2017 Canadian honours

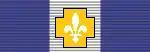
Undress ribbon for a Grand Officer of the National Order of Québec

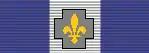
Undress ribbon for an Officer of the National Order of Québec

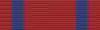
Undress ribbon for the Star of Courage

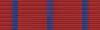
Undress ribbon for the Medal of Bravery

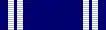
Undress ribbon for the Meritious Service Medal in the military division

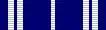
Undress ribbon for Meritious Service Medal in the civilian division

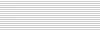
Undress ribbon of the Polar Medal

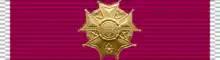
Undress ribbon of an Officer of the Legion of Merit of the United States

From the His Majesty The Emperor of Japan, the Order of the Rising Sun, Gold and Silver Rays to Mr. Martin Blake Kobayashi.